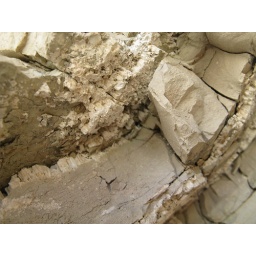
Salt flats of an old lake formed layers in rock formation.  Golden Canyon, Death Valley N.P., 4/12/2010